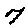
Label: 7